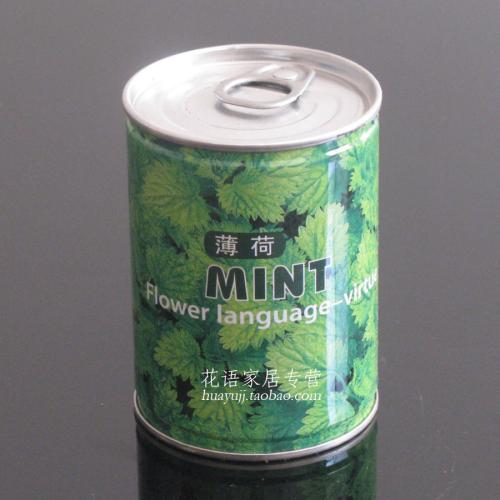
Label: metal